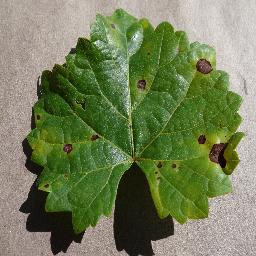
Label: Grape___Black_rot